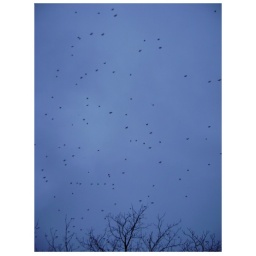
Birds flying over tree top